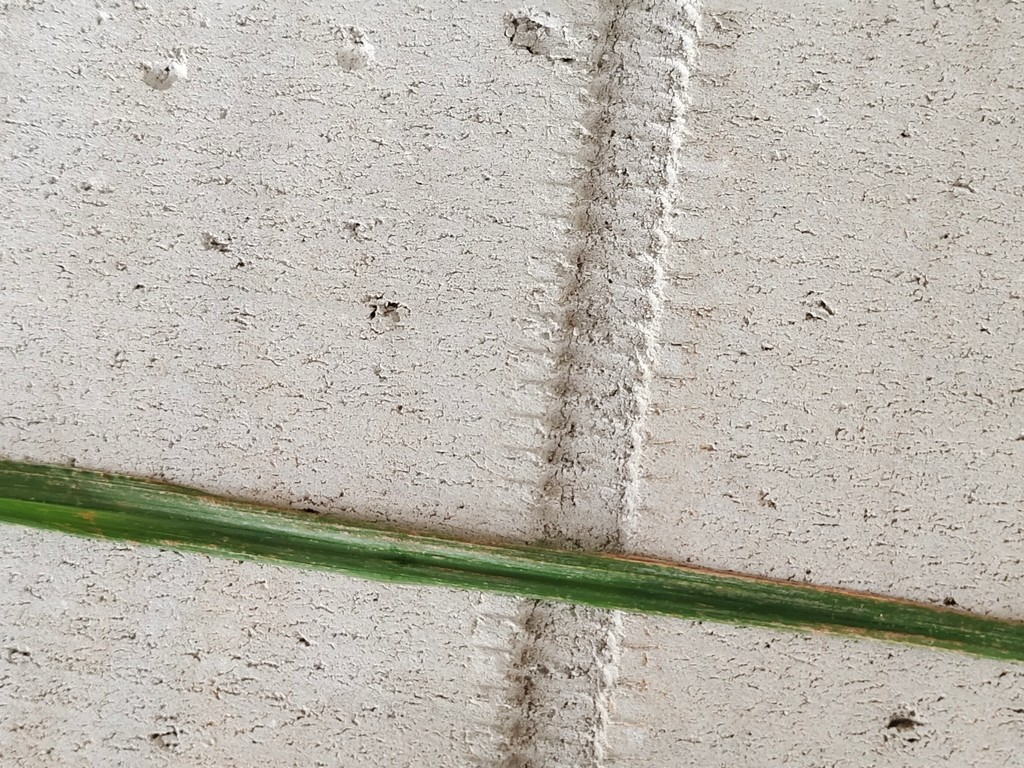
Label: Unhealthy